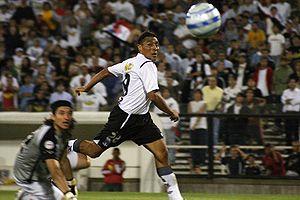
Rodrigo Meléndez est un joueur de football professionnel chilien né le 30 octobre 1977 à Santiago du Chili. Il évolue au poste de milieu défensif au Deportes Iquique.